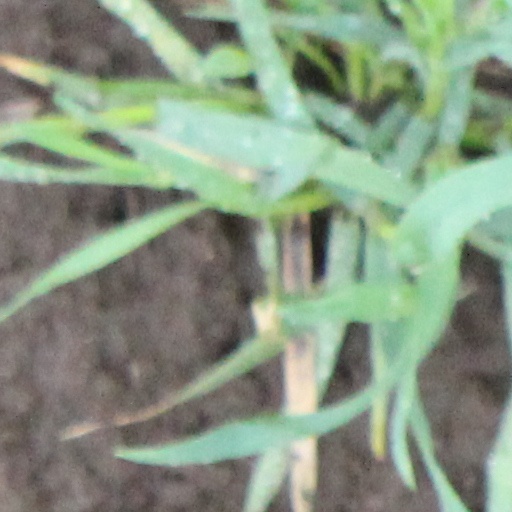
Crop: wheat